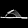
Label: Sandal